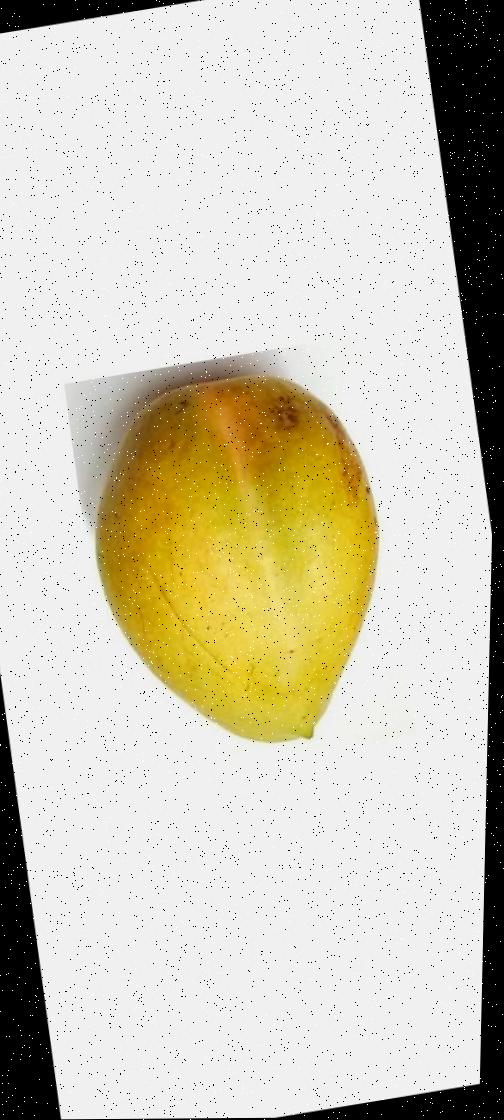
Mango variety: Bari-11